Hans Schmidt (priest)

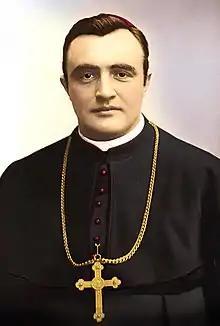
Bishop Georg Heinrich Maria Kirstein, the Roman Catholic bishop who supposedly ordained Schmidt to the priesthood in Mainz, Germany, on December 23, 1904

Hans Schmidt was born in the Bavarian town of Aschaffenburg, to a Protestant father and a Catholic mother. Both sides of his family had a long history of mental illness. From his early childhood, Hans was regularly beaten by his father and watched his father beating his mother. Even in childhood, Schmidt combined a deep religious devotion with bisexual promiscuity and a fascination with drinking blood and dismembering animals. According to relatives, Hans once beheaded two of his parents' geese and kept the severed heads in his pocket. He also frequented the village slaughterhouse daily, where he would watch the death and dissection of farm animals with rapt fascination. During his later seminary studies, Schmidt was arrested by the Bavarian police in 1905 and charged with forging diplomas for failing students. Although the public prosecutor of Mainz was determined to send Schmidt to prison, his father hired a lawyer who arranged for the charges to be dropped for reasons of mental defect.